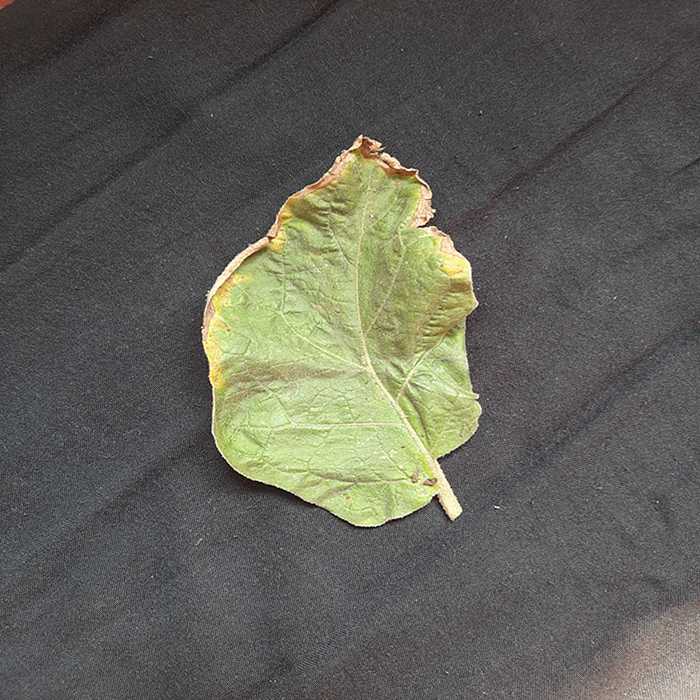
Plant: Eggplant
Label: Eggplant begomovirus